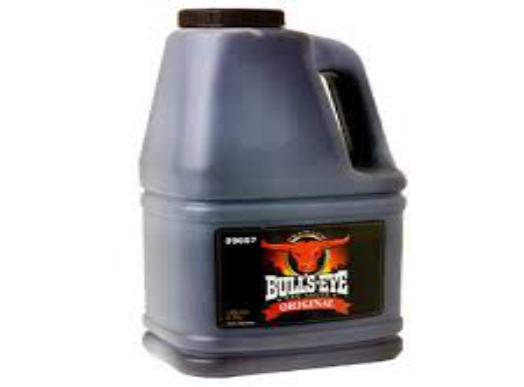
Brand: Bulls-Eye Barbecue
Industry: Food